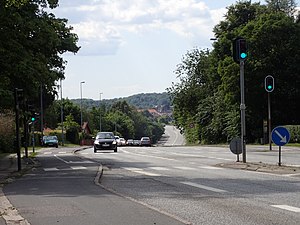
Silkeborgvej (Aarhus Kommune)
Silkeborgvej ved Brabrand
Silkeborgvej i Brabrand.
Silkeborgvej er en af de otte radiale hovedveje der fører fra oplandet ind til Aarhus, de syv andre er Randersvej, Viborgvej, Skanderborgvej, Århus Syd Motorvejen, Gl. Horsens Landevej, Oddervej og Grenåvej. Vejen er en del af hovedlandevej 195.